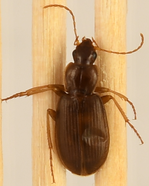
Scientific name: Calathus advena
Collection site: Rocky Mountains NEON (RMNP), plot RMNP_007